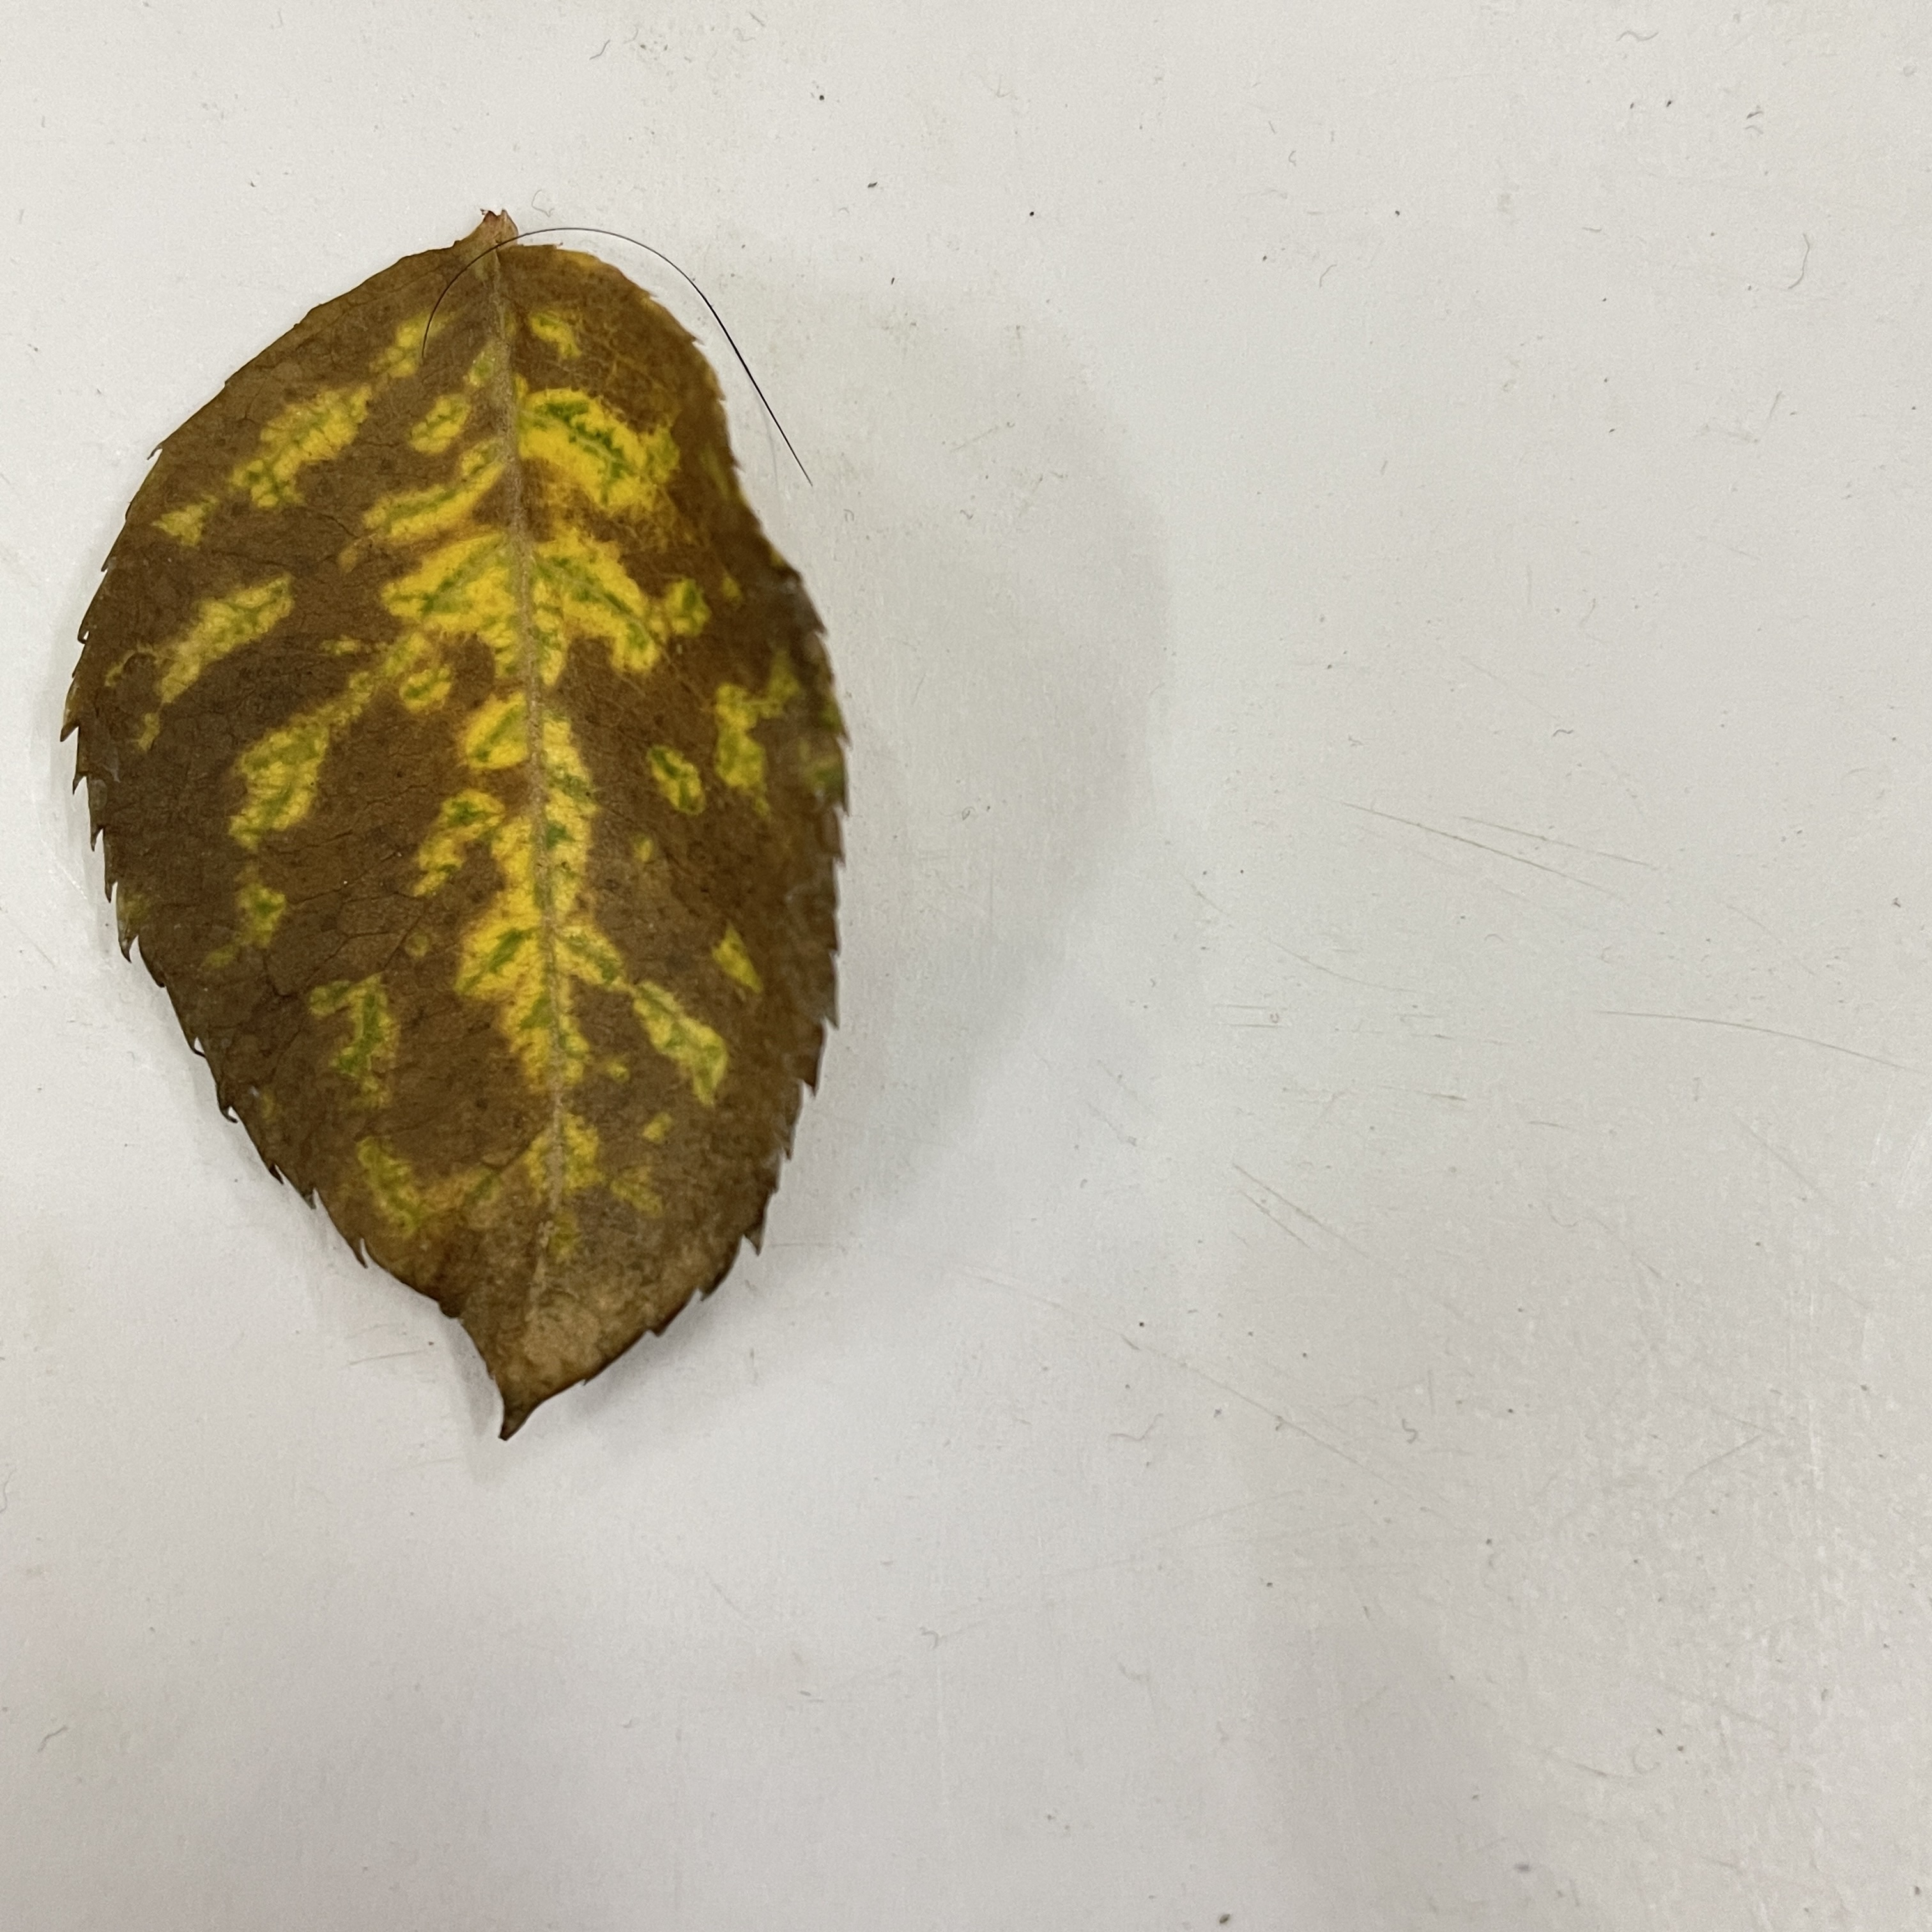
Label: Black Spot